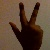
The image shows a hand gesture representing the number 3 in Indian Sign Language.